Mickey (1918 film)

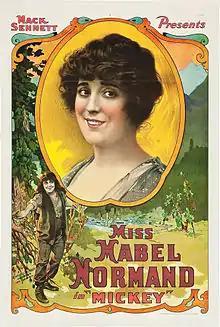
Film poster

Mickey is a 1918 silent comedy-drama film starring Mabel Normand, directed by F. Richard Jones and James Young, and written by J.G. Hawks. The movie was produced by the Mabel Normand Feature Film Company.